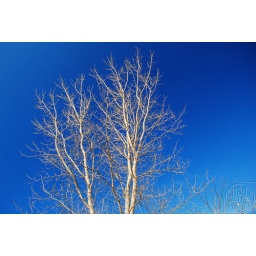
I like how the polarized filter made this dark blue band in the sky